Gerald R. Ford-class aircraft carrier

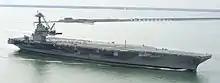
"Gerald R. Ford" arrived at Naval Station Norfolk after seven days of builders trials in April 2017.

The current in US naval service have been part of United States power projection strategy since "Nimitz" was commissioned in 1975. Displacing about 100,000 tons when fully loaded, a "Nimitz"-class carrier can steam in excess of , cruise without resupply for 90 days, and launch aircraft to strike targets hundreds of miles away. The endurance of the "Nimitz" class is exemplified by , which spent 159 days underway during Operation Enduring Freedom without visiting a port or being refueled.